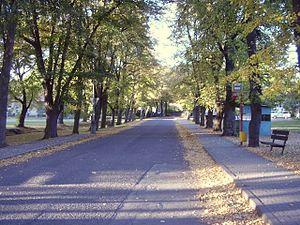
Jevany est une commune du district de Prague-Est, dans la région de Bohême-Centrale, en République tchèque. Sa population s'élevait à 784 habitants en 2020.